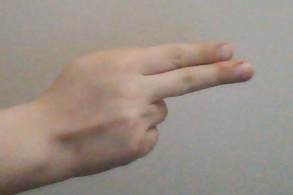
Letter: ain